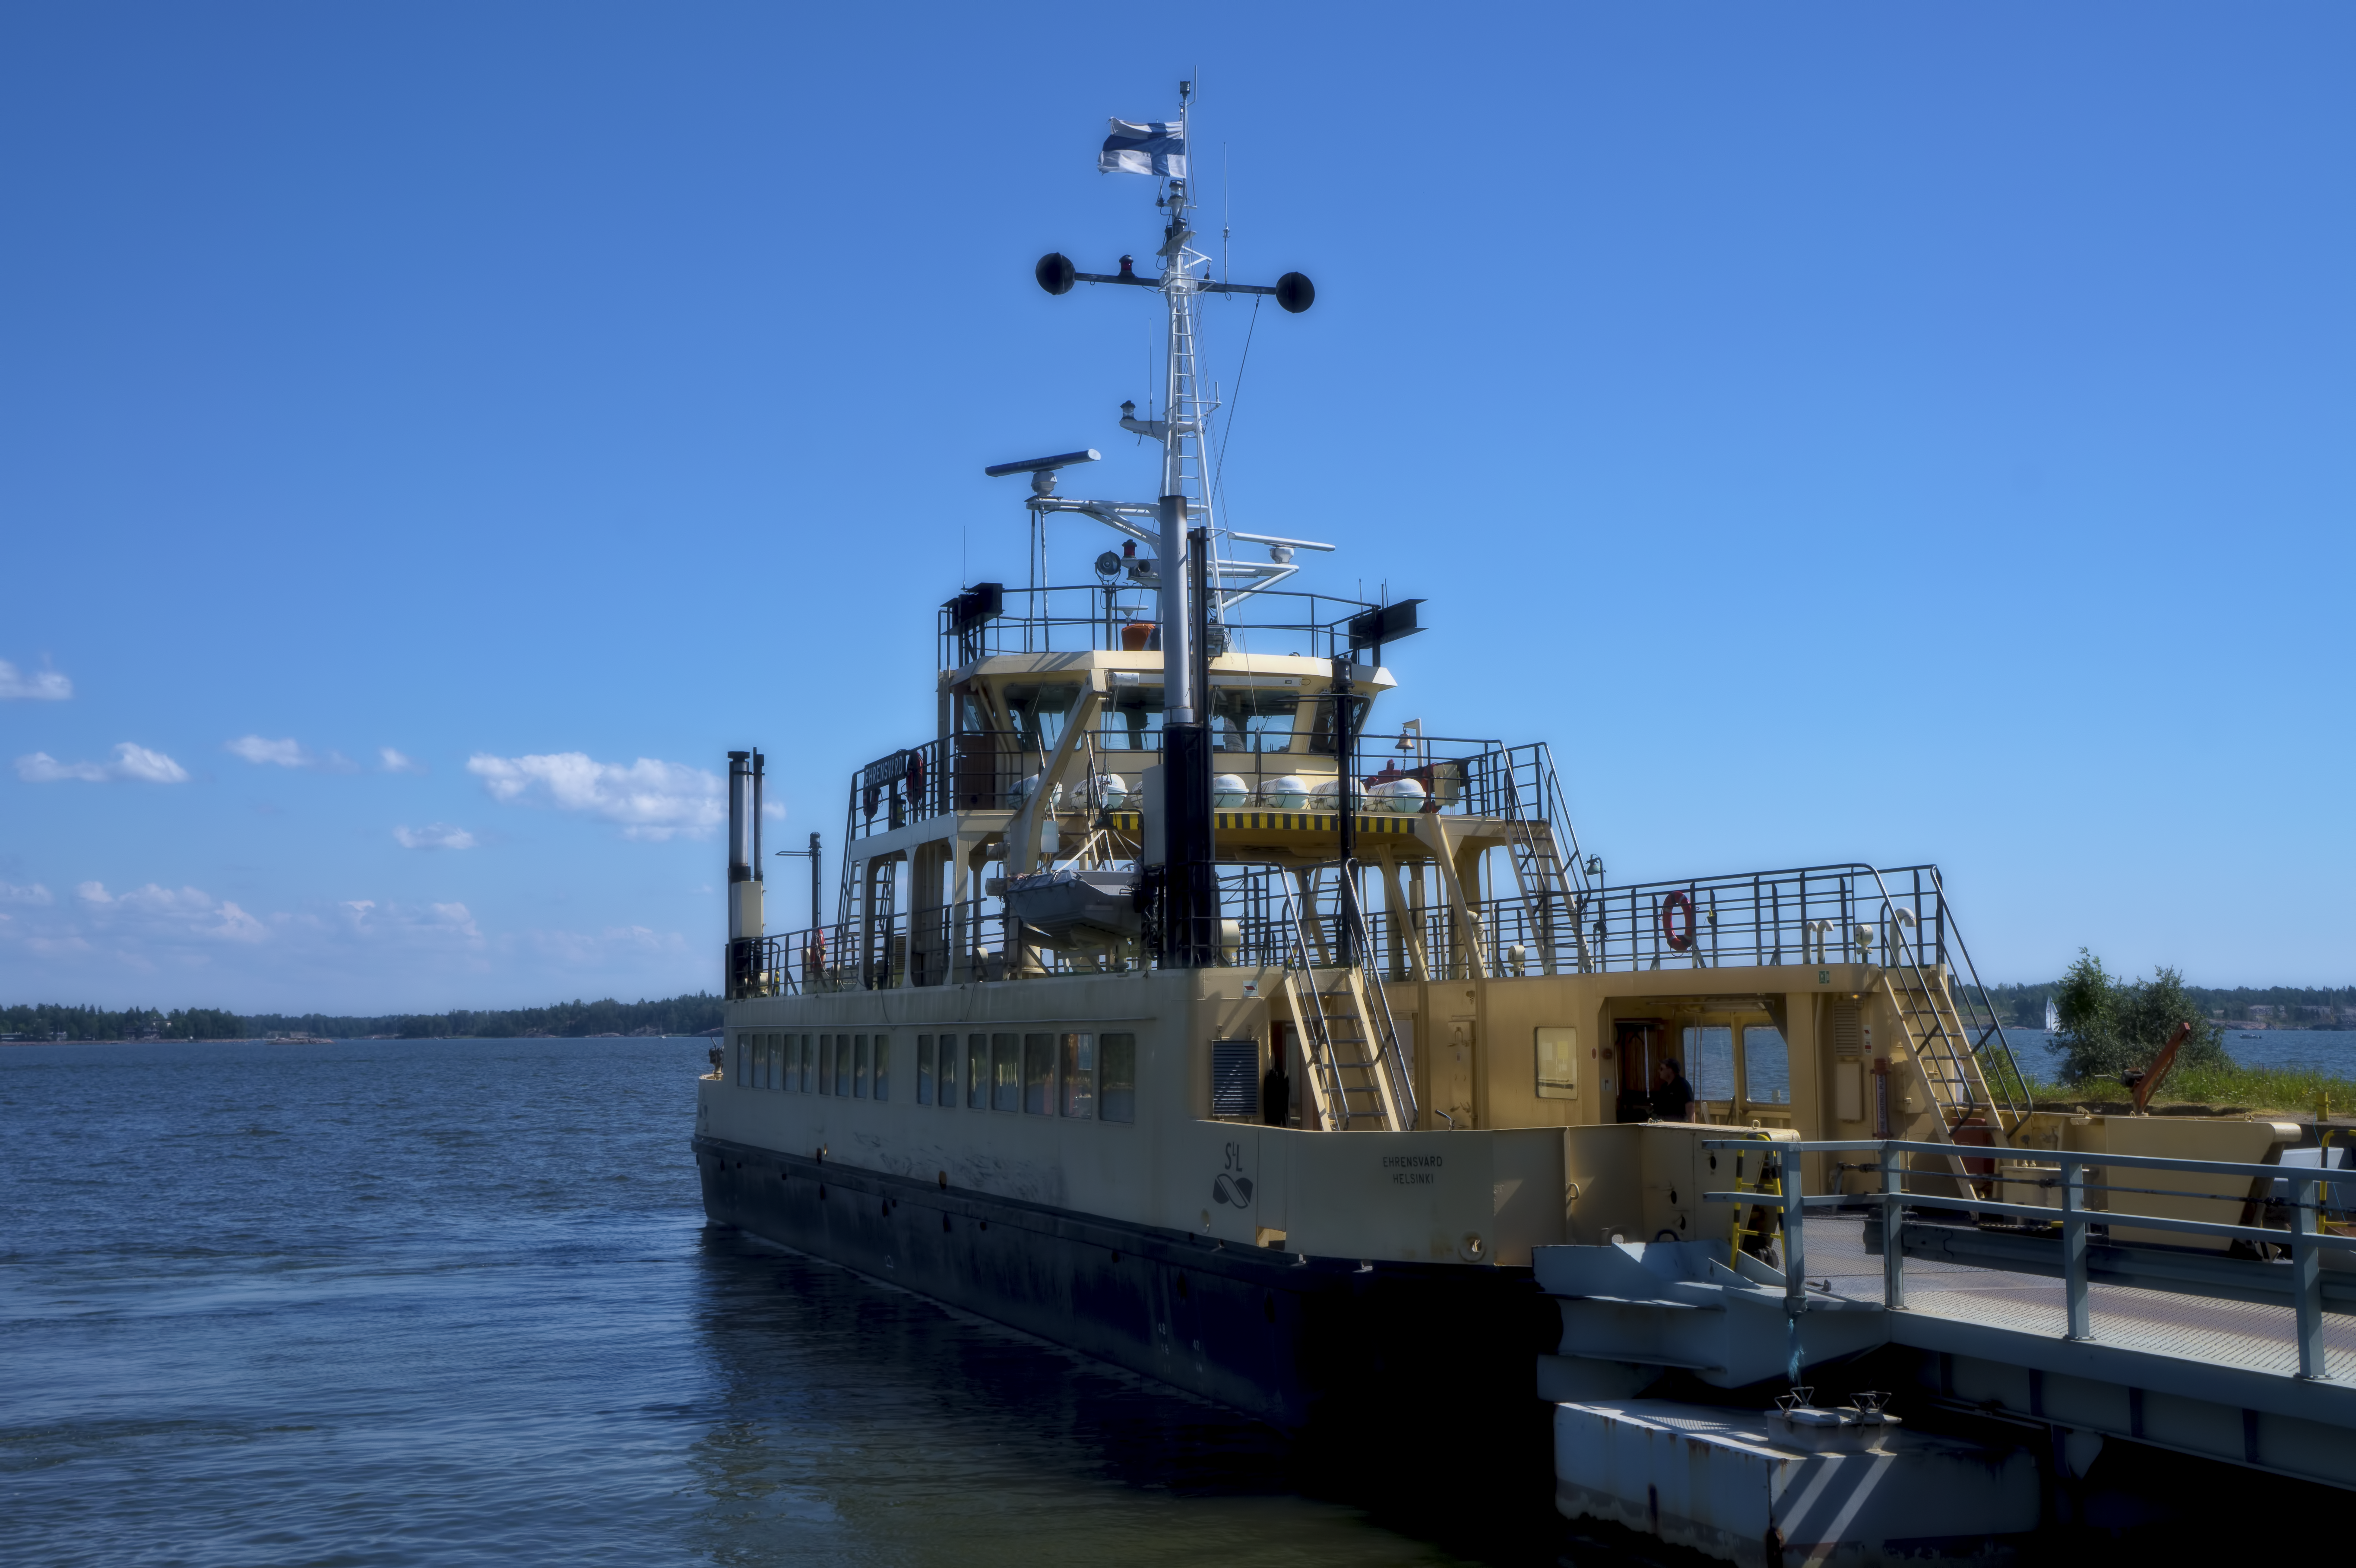
sea, coast, ocean, dock, boat, ship, vehicle, harbor, ferry, sony, finland, helsinki, suomenlinna, channel, tugboat, alpha, watercraft, 3000, supply, ilce, ilce3000, katajanokka, 3000k, ilce3000k, ehrensv rd, freight transport